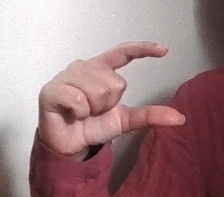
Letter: dal